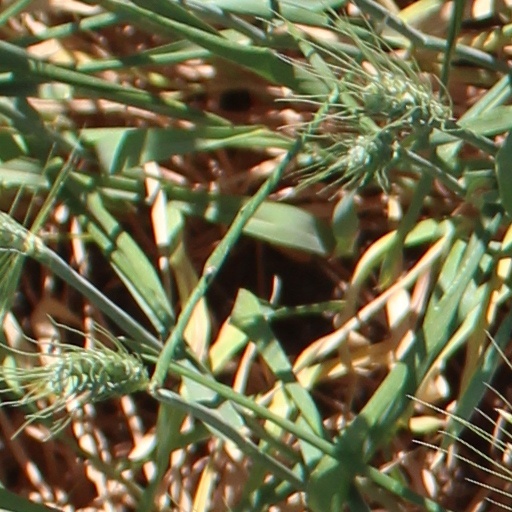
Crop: wheat